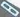
Number: 8